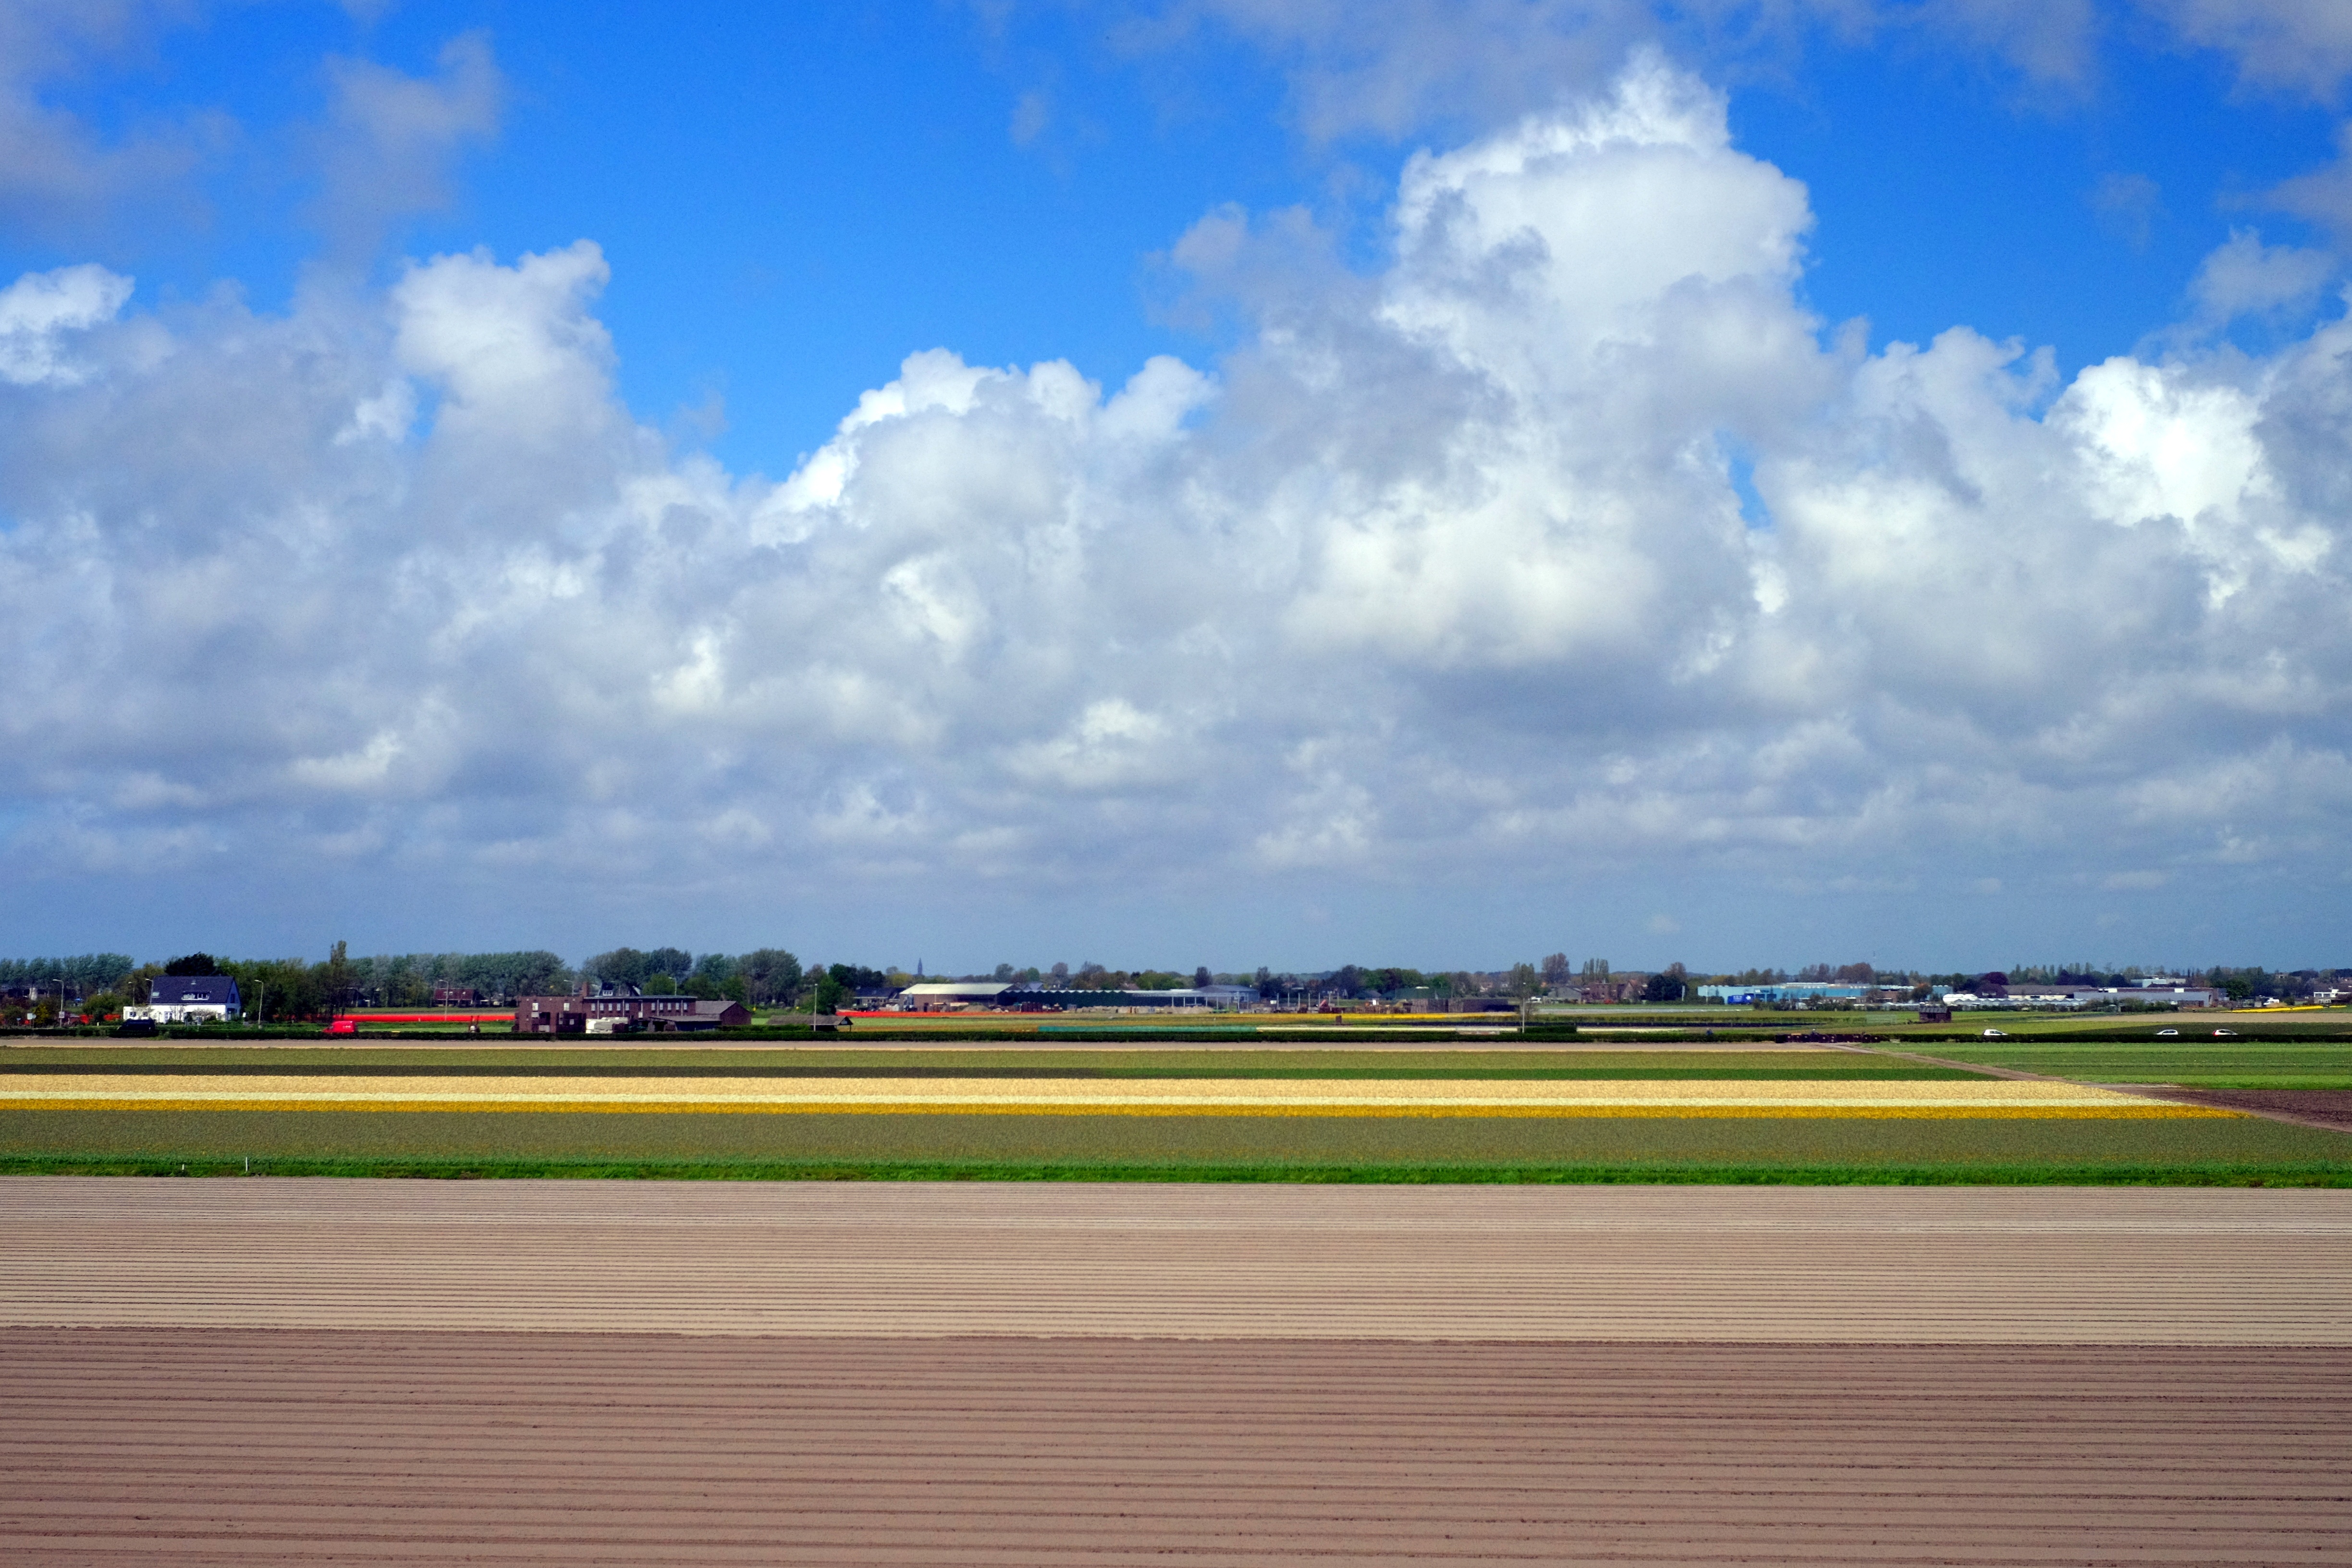
horizon, cloud, sky, field, airplane, aircraft, vehicle, aviation, flight, plain, infrastructure, race track, atmosphere of earth, sport venue